Jenny Villiers

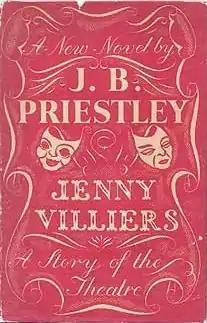
First edition

Jenny Villiers: A Story of the Theatre is a short novel by J. B. Priestley, first published in 1947.